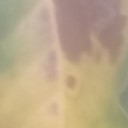
Label: Leaf_rust